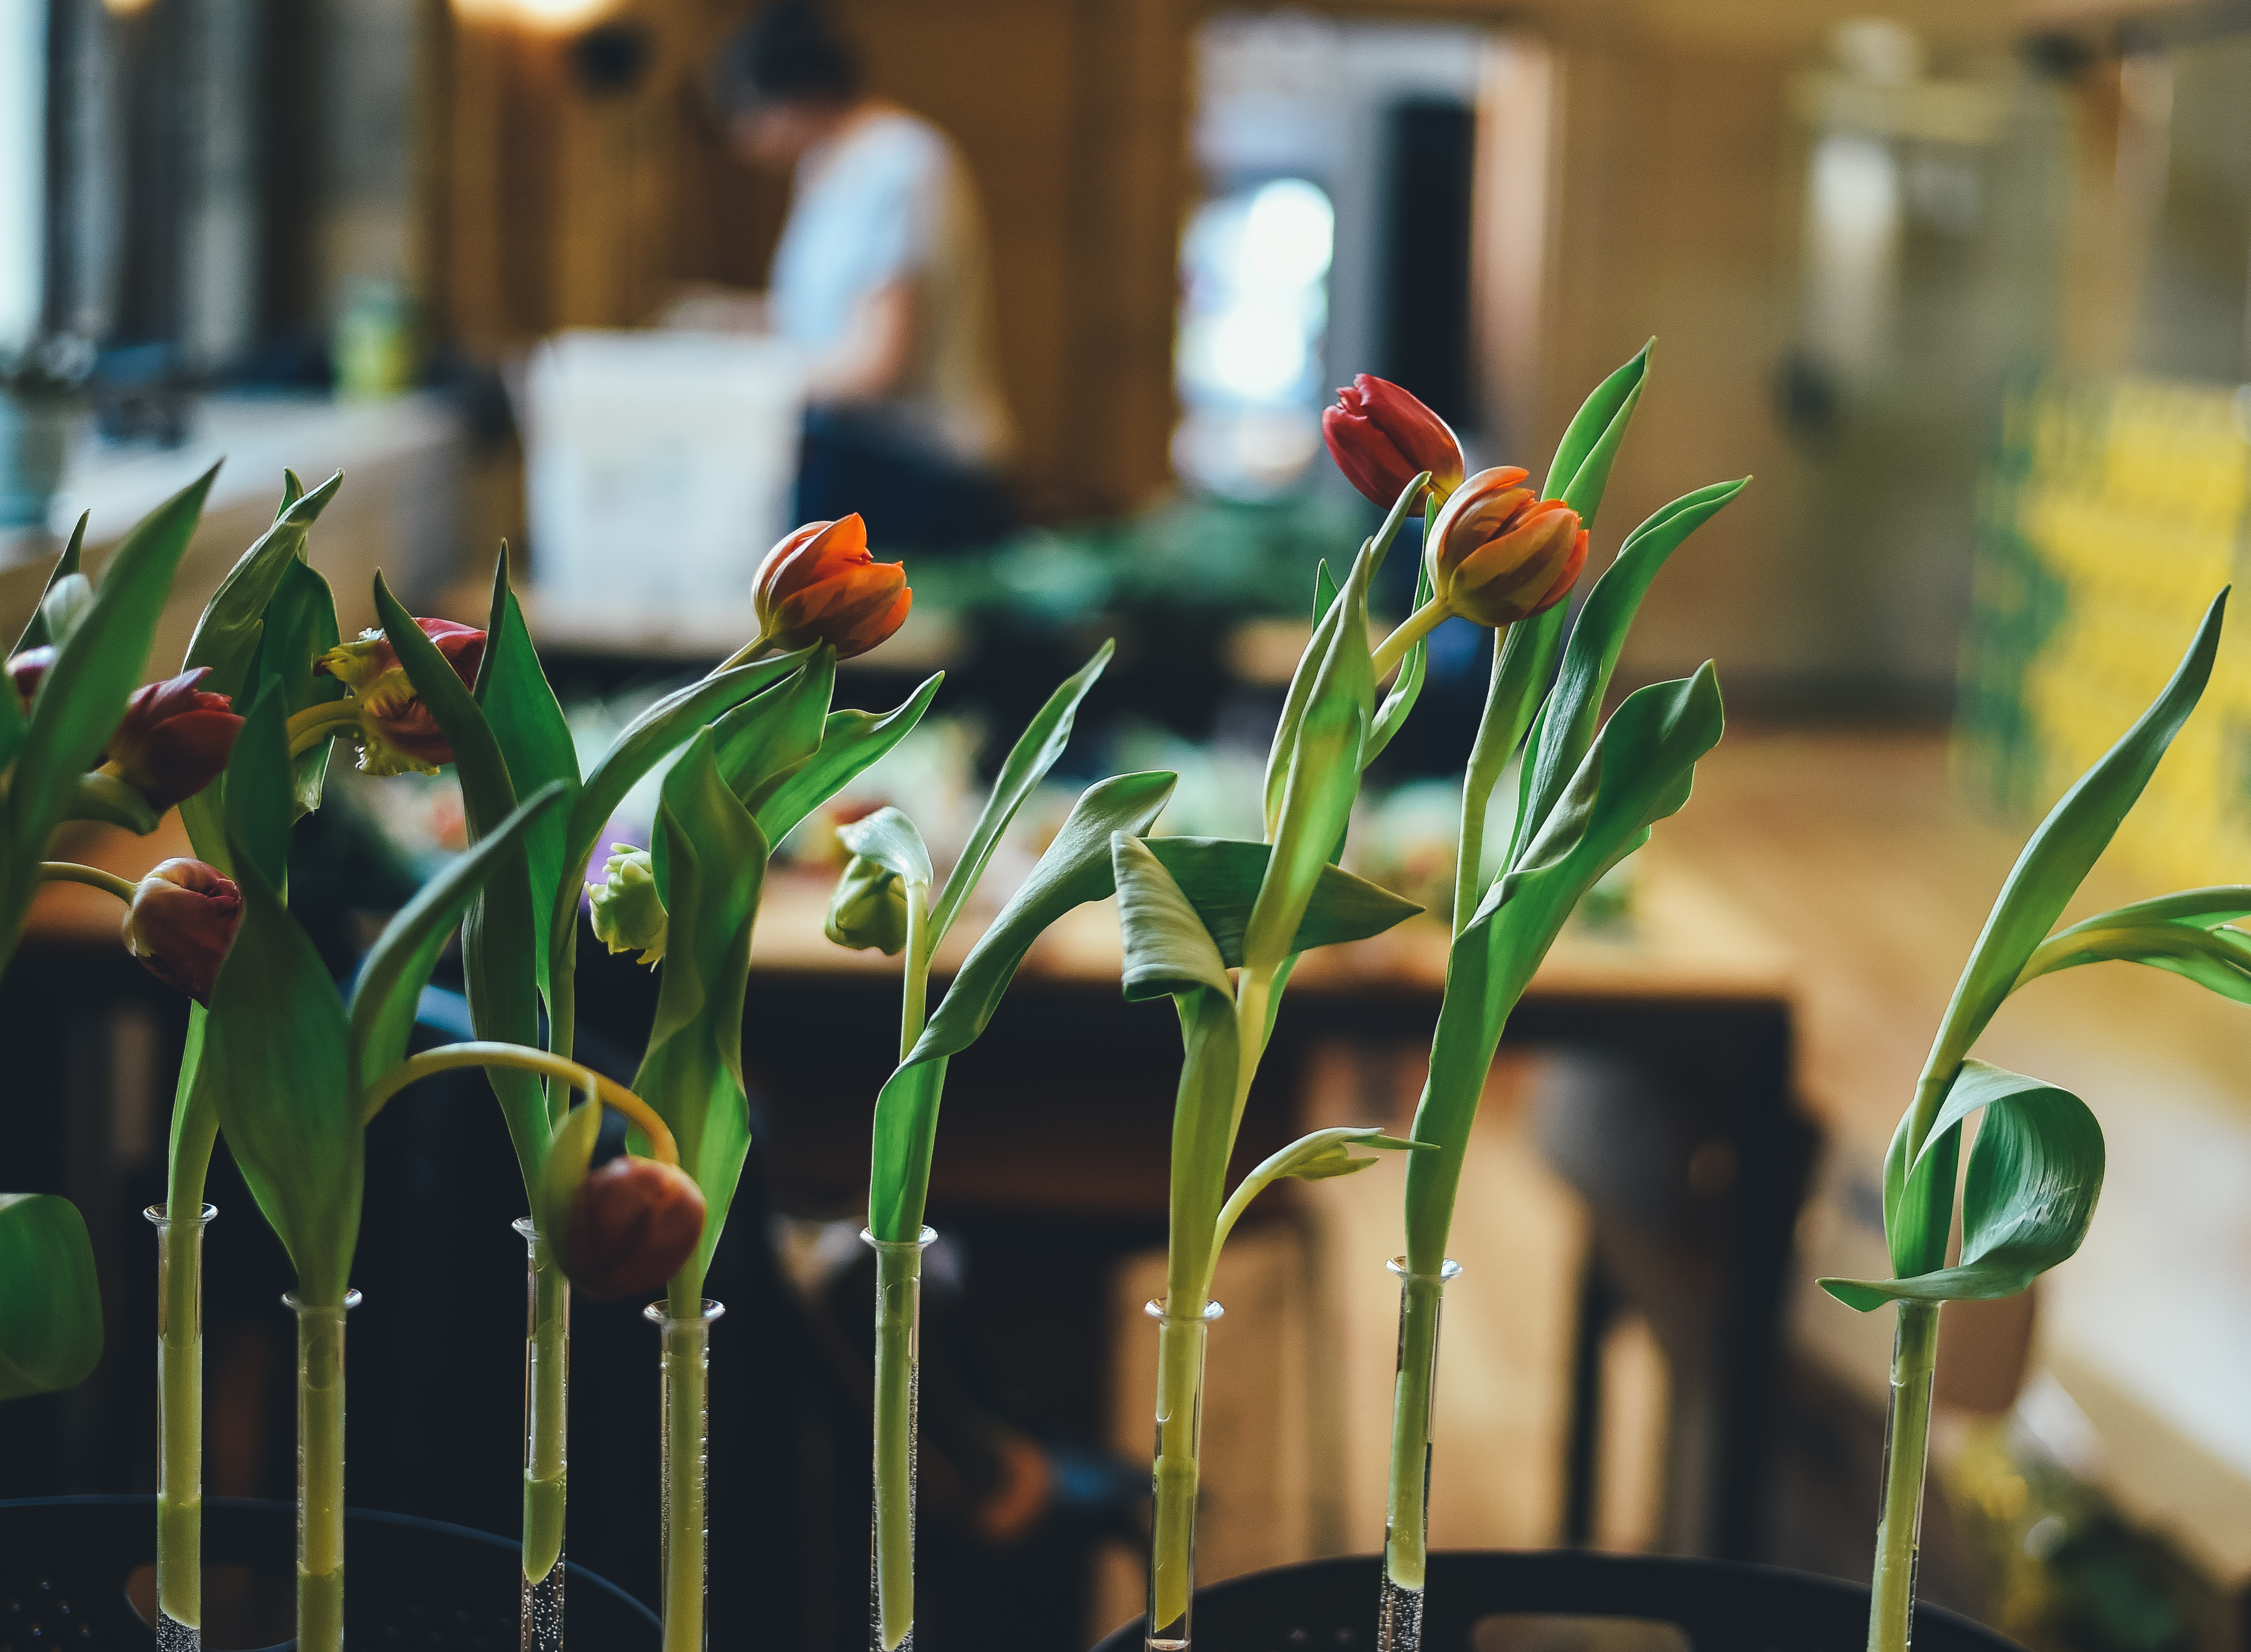
blossom, plant, flower, bloom, green, botany, flora, flowers, tulips, floristry, flowering plant, floral design, pot plants, plant stem, flower arranging